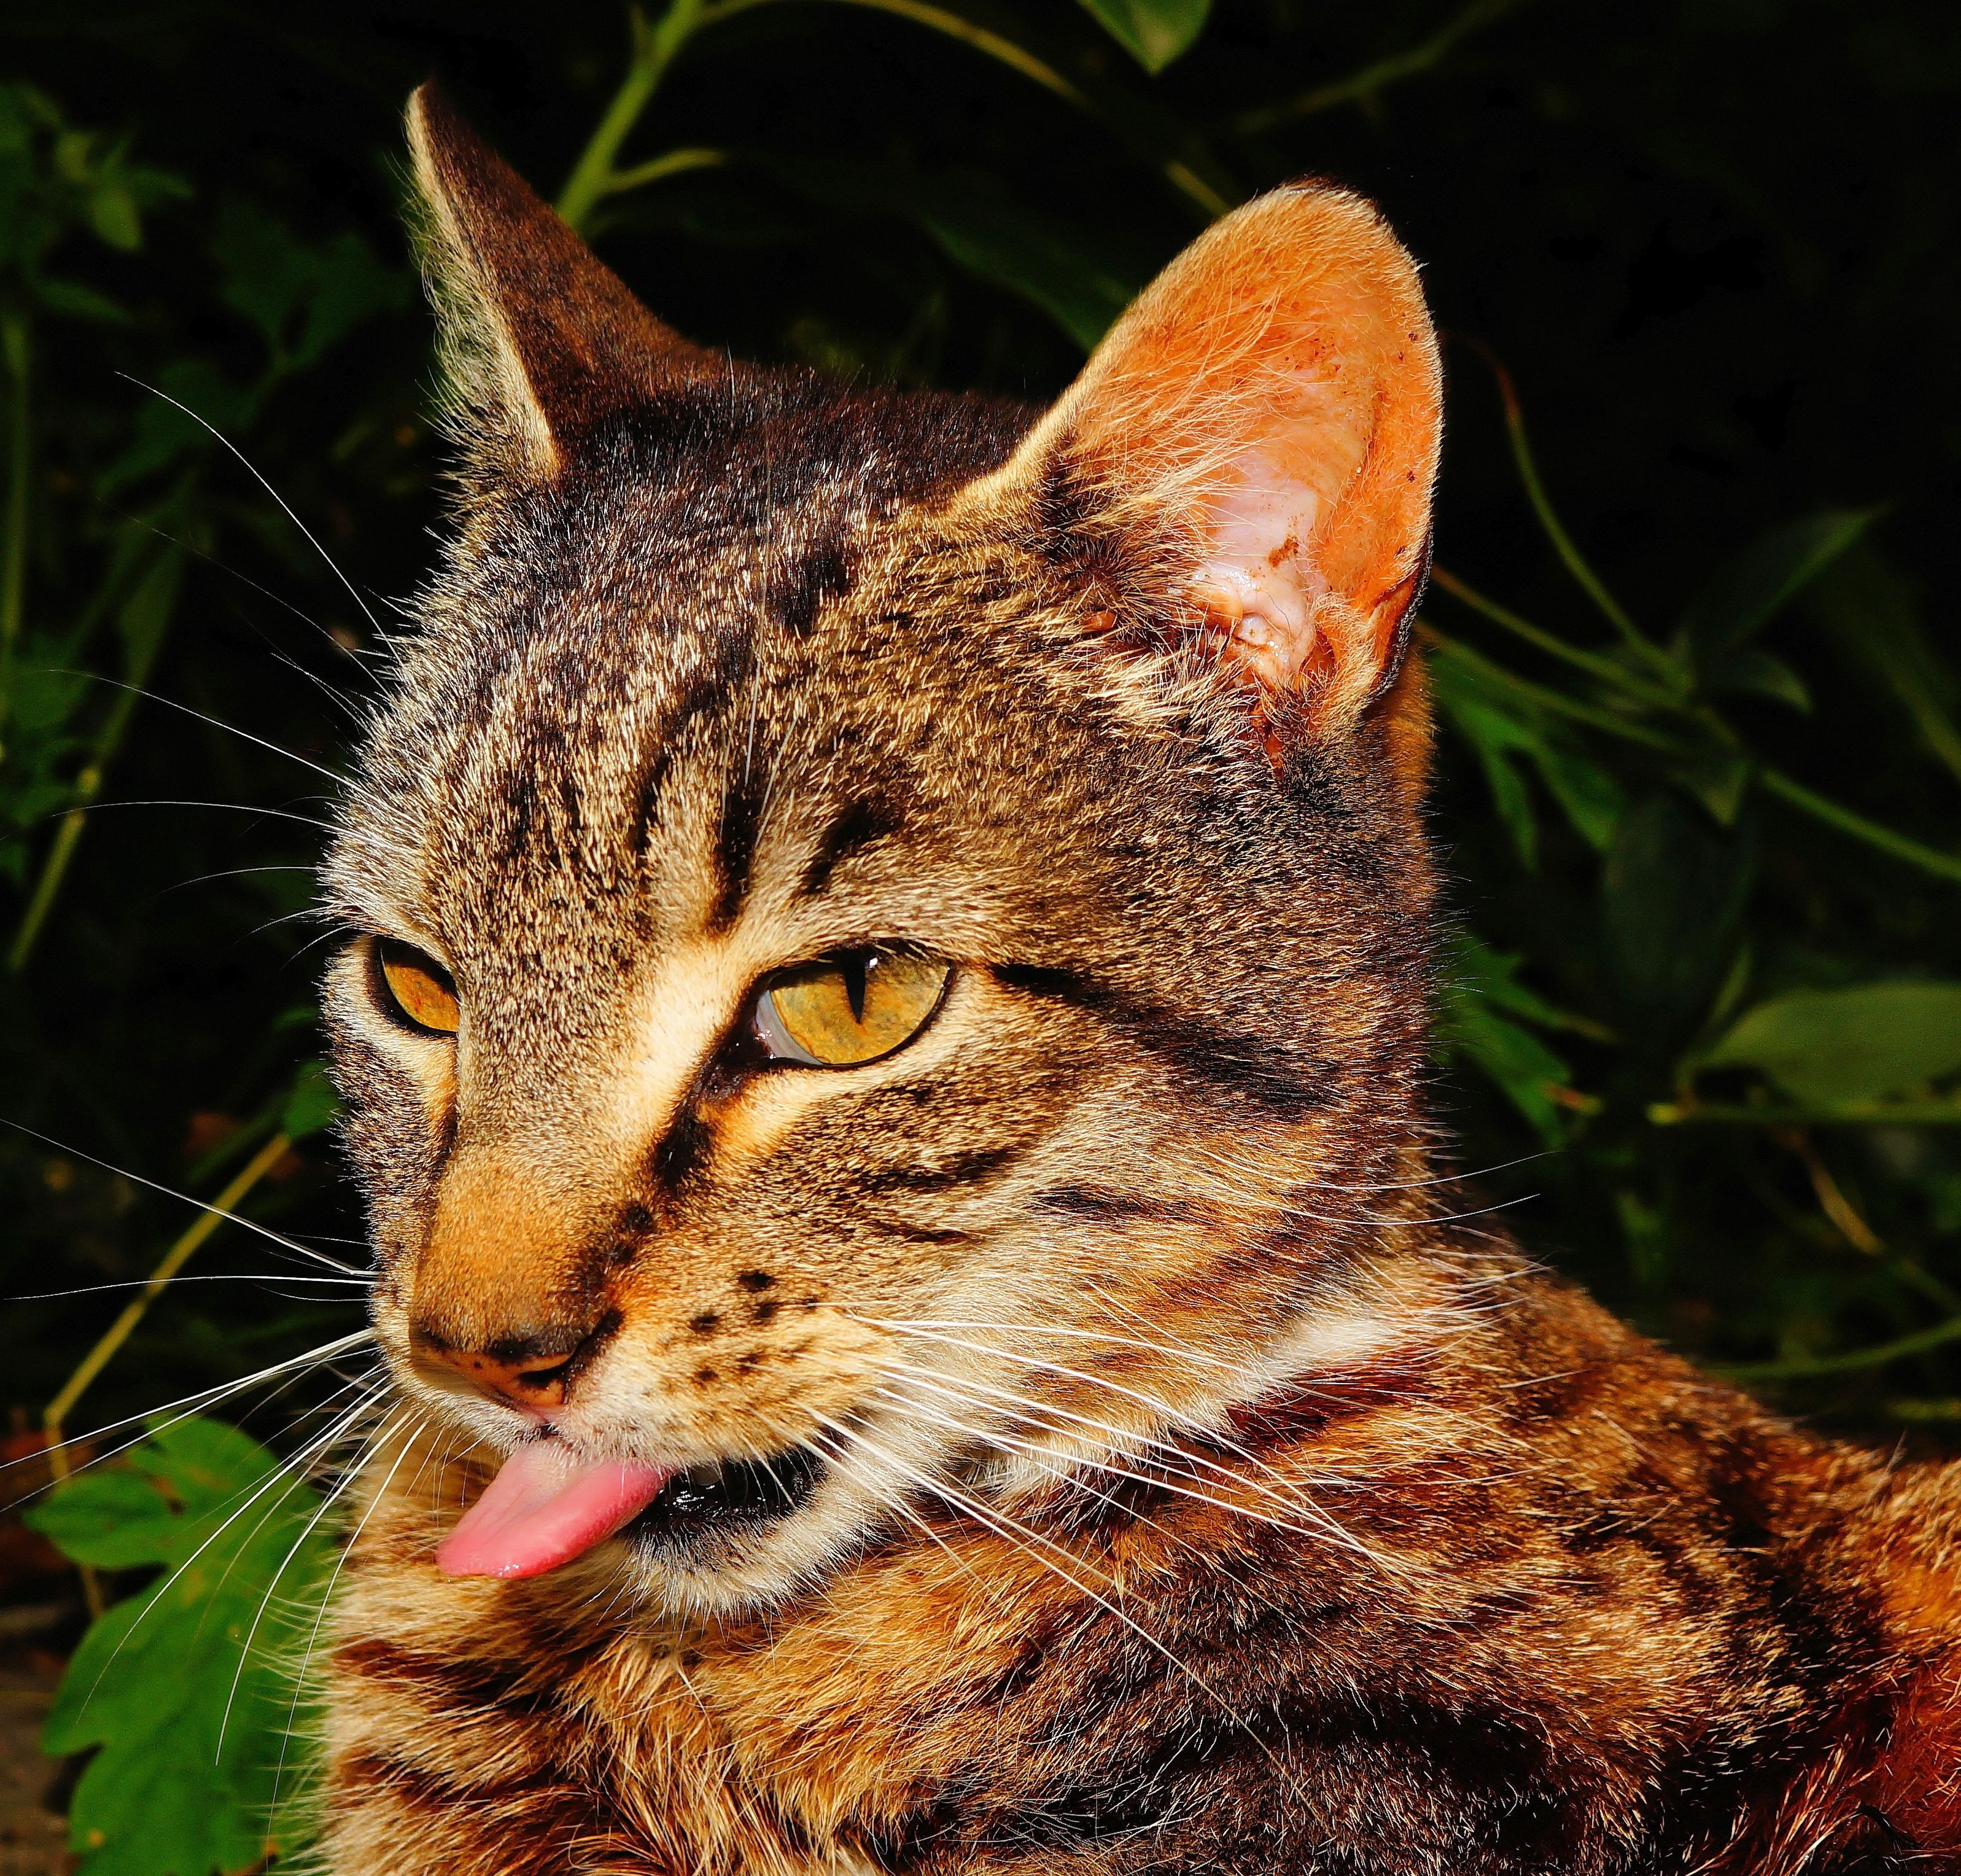
grass, wildlife, portrait, cat, clean, mammal, fauna, close up, nose, whiskers, head, vertebrate, tongue, lynx, bobcat, mackerel, feel at home, tabby cat, european shorthair, wild cat, small to medium sized cats, cat like mammal, carnivoran, pixie bob, rusty spotted cat